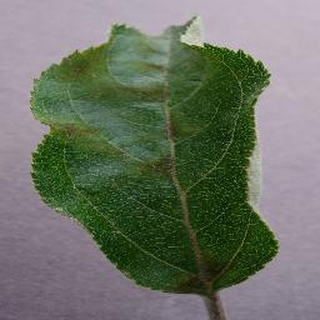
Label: apple_apple_scab